Manhattan Neighborhood Network

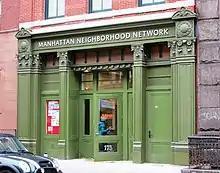
MNN El Barrio Firehouse Community Media Center, which opened in East Harlem in 2012.

The Manhattan Neighborhood Network was founded in 1992 as a successor of the Channel J. Its studios were initially in a rented facility on 23rd Street. It later moved to West 59th Street.